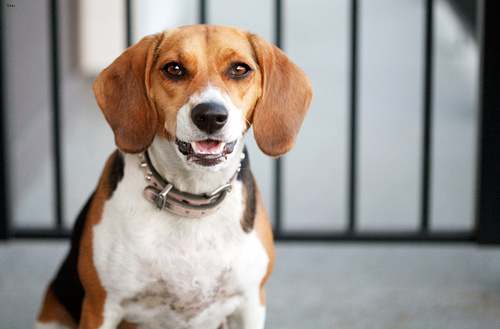
Breed: beagle